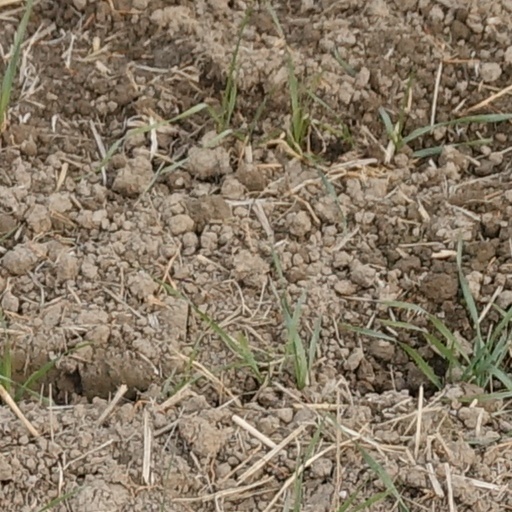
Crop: wheat